Daimler V8 engines

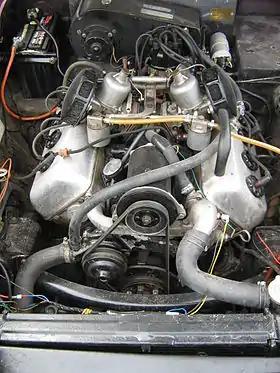
1963 Daimler SP250 V8 Engine

V-8 engines were produced by the Daimler Company in displacements of (1959-1968) and (1959-1968). Designed for Daimler by Edward Turner, they were initially used in the SP250 sports car and the Majestic Major saloon respectively; ultimately, the 2.5 L was mostly used in the Daimler 2.5 V8 (later named V8-250) saloon made with Jaguar Mark 2 unit bodies from 1962 to 1969. Approximately 20,000 of the 2.5 L were used in the SP250 and the 250 saloon, and approximately 2,000 4.5 L in the Majestic Major saloon and its Daimler DR450 limousine variant which remained in production until 1968.